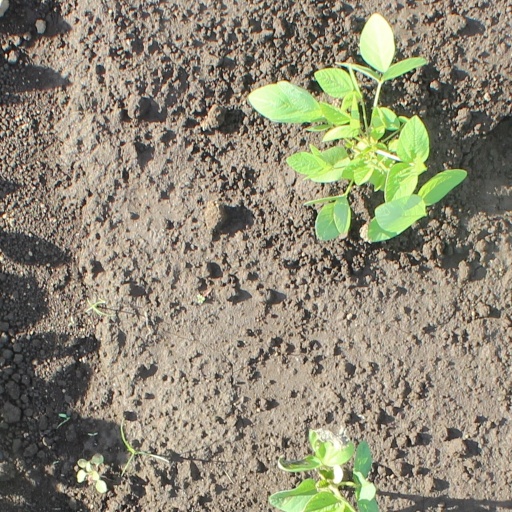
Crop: soybean